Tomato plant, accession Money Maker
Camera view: tilt-top (135 deg); turntable rotation: 90 degrees
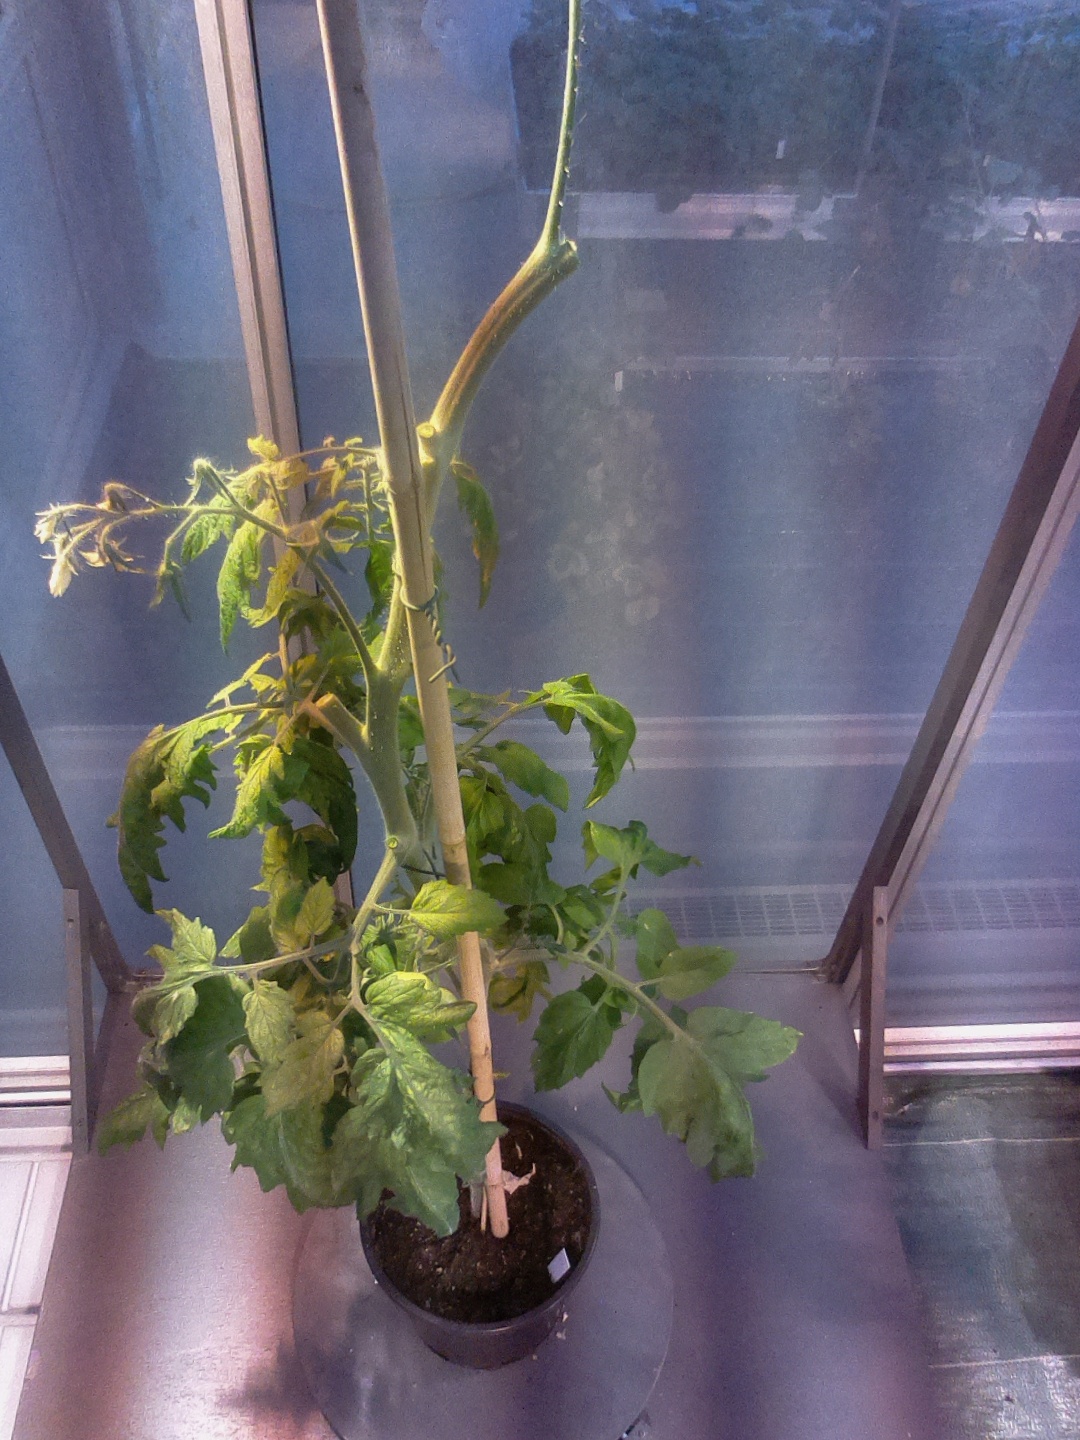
BBCH growth stage 73: 30%-40% of final fruit size